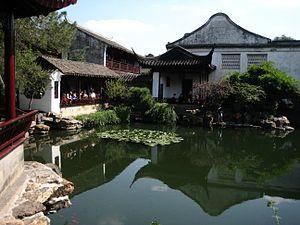
Les jardins classiques de Suzhou sont des chefs d'œuvre de l'art des jardins chinois aménagés du XIᵉ au XIXᵉ siècles dans la ville historique de Suzhou et classés dans la liste du patrimoine culturel mondial de l'UNESCO.